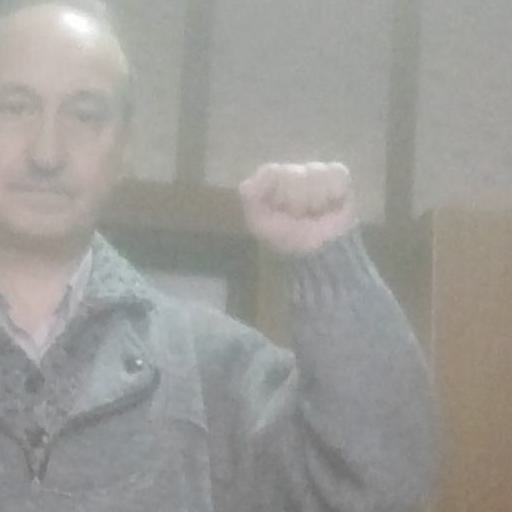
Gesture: fist